Władysław Dobrowolski

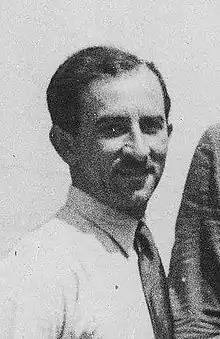
Dobrowolski in 1932

Władysław Dobrowolski (2 January 1896 – 25 February 1969) was a Polish fencer and track and field athlete and major of the Polish Army in the defense of Warsaw during World War II. During the interwar period, he won a bronze medal in the team sabre event at the 1932 Summer Olympics.